Gabriela Tafur

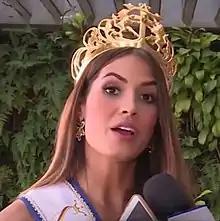
Tafur in 2018

Gabriela Tafur Náder (born 7 July 1995) is a Colombian lawyer, model & beauty pageant titleholder who was crowned Miss Colombia 2018. She represented Colombia at Miss Universe 2019 and reached placed in the Top 5 finalist.